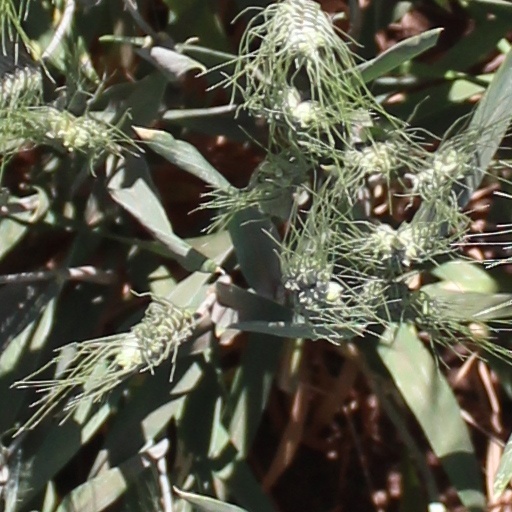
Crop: wheat